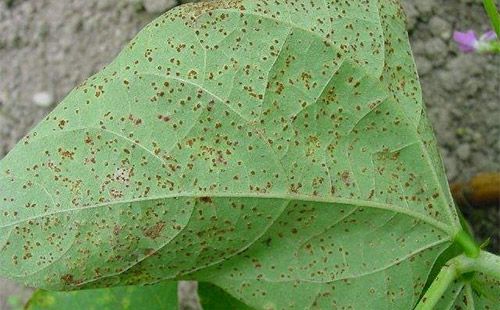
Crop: unknown
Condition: bean_bean_rust